Calgary Vipers

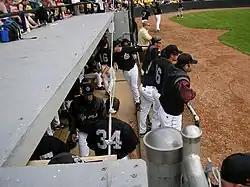
Calgary Vipers players in the dugout

On June 13, 2006, a string of bean balls in the first two innings touched off two major brawls between the Vipers and their provincial rivals, the Edmonton Cracker-Cats. After Edmonton's Greg Morrison was hit by a Calgary pitch for the fourth time in five games, the Cracker-Cats responded by throwing at two Calgary players. The resulting melee was so violent that the umpires sent both teams off the field, and suspended the game for over an hour to consult with league officials. When the Cracker-Cats refused to return to the field afterward, the game was declared a forfeit and the Vipers were awarded a 9–0 victory.